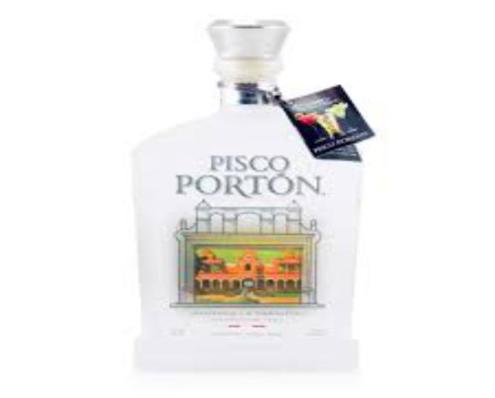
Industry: Food